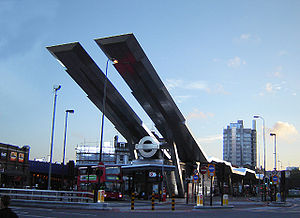
Victoria line / Stationer
Victoria line er en dybtliggende London Underground-bane, der går fra Syd- til Nordøstlondon. Den er farvet lyseblå på netværkskortet. Modsat de fleste Underground-baner kører den udelukkende underjordisk, med undtagelse af forbindelsen mellem Seven Sisters og banens depot i Northumberland Park.